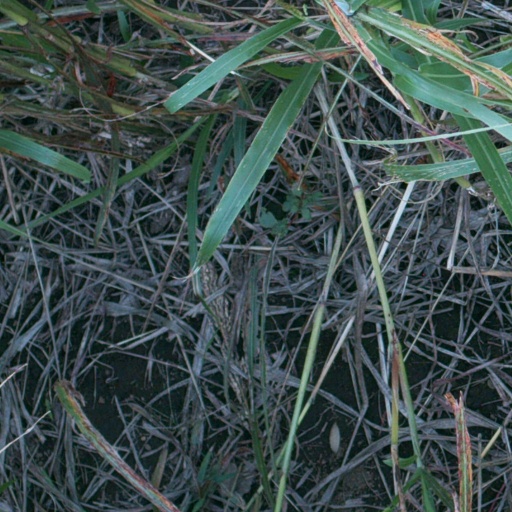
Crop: sorghum